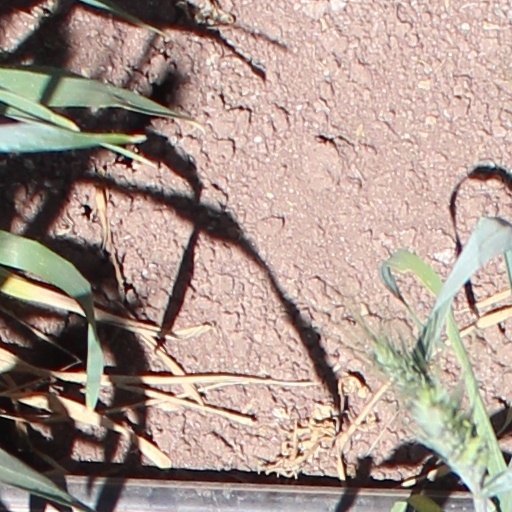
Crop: wheat